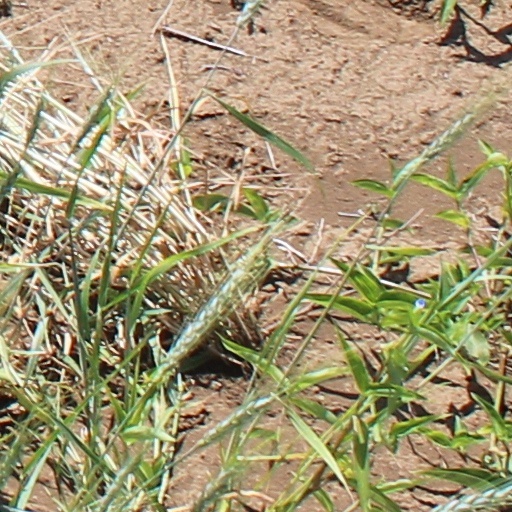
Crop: wheat